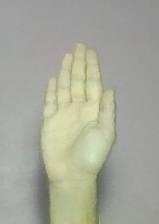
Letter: seen